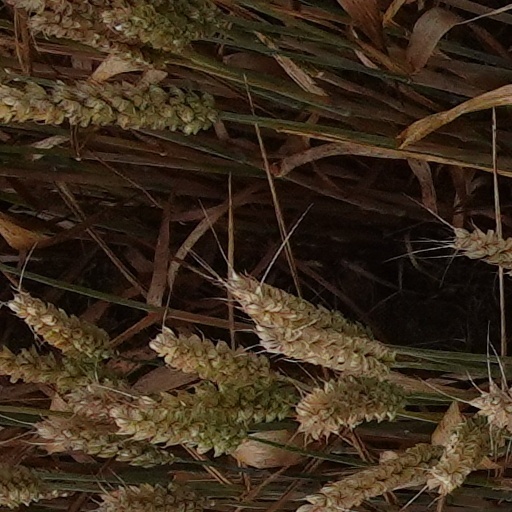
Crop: wheat